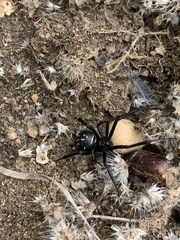
Species: Lactrodectus_hesperus